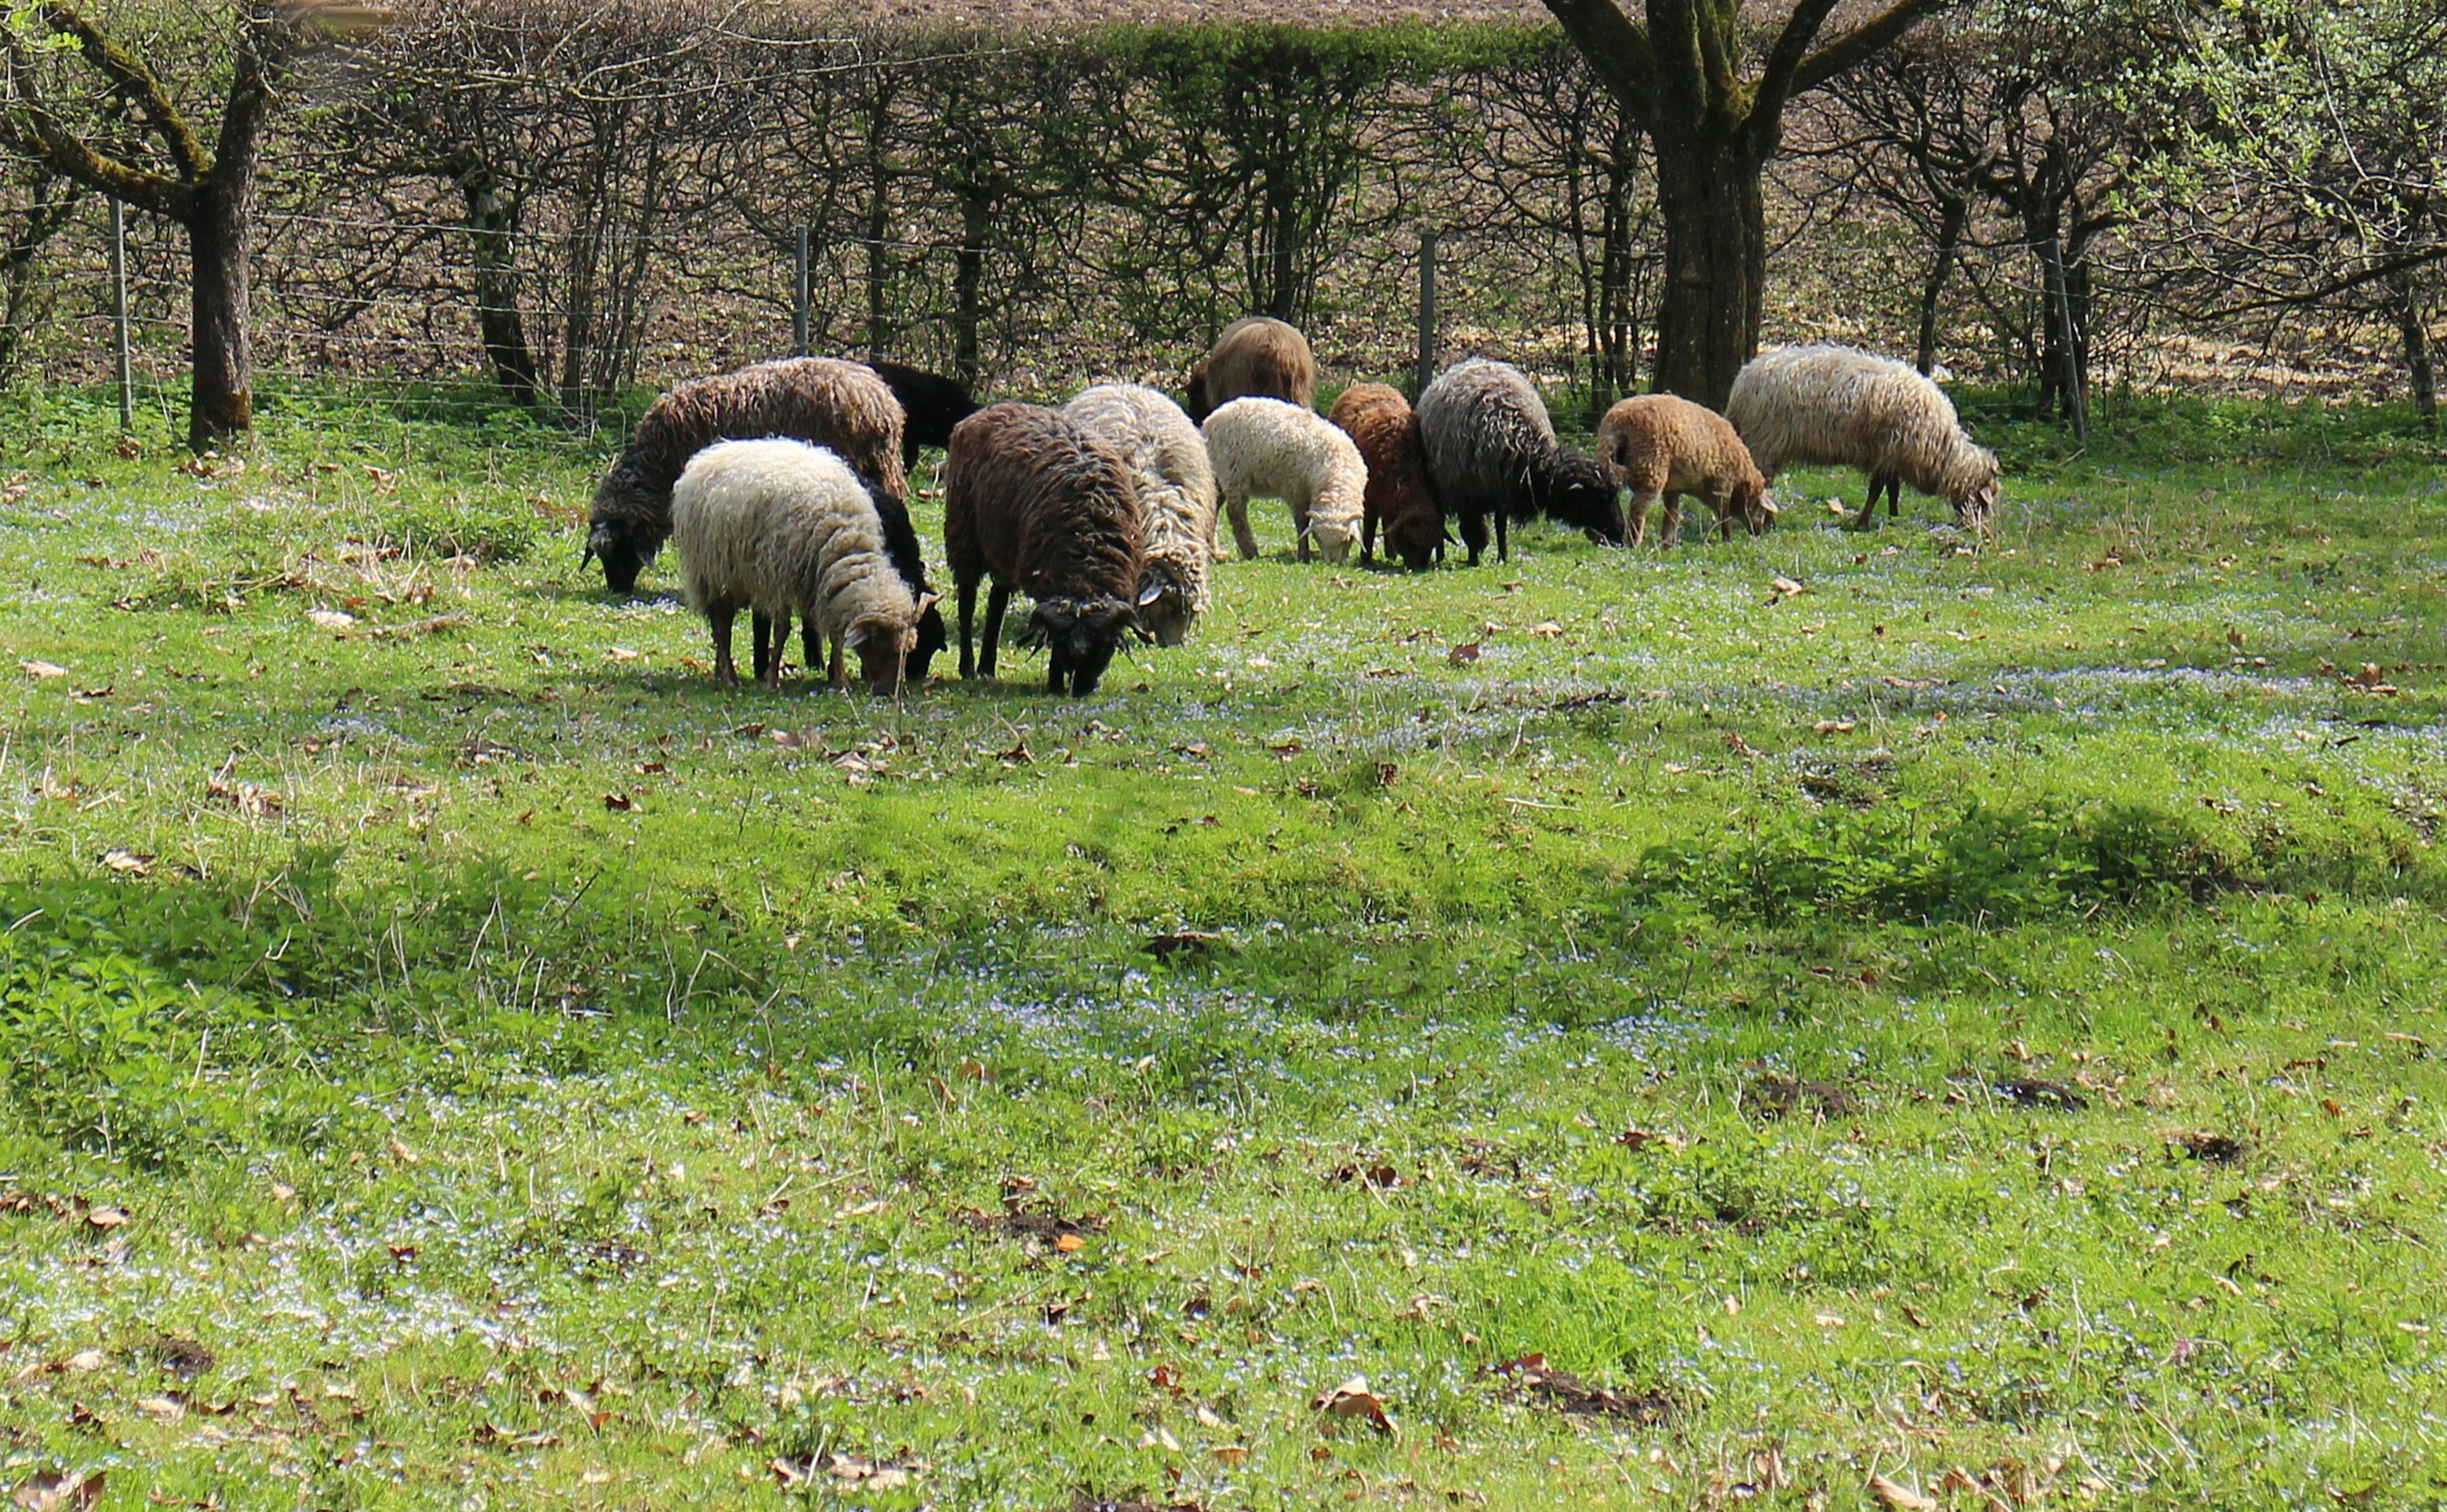
grass, field, farm, meadow, animal, wildlife, herd, pasture, grazing, community, sheep, mammal, together, eat, fauna, graze, sheeps, idyll, rural area, grazing animals